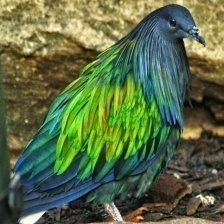
Species: NICOBAR PIGEON
Scientific name: CALOENAS NICOBARICA